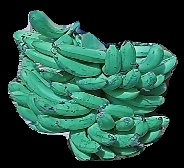
Variety: pachbale
Grade: grade3